2022 UEC European Track Championships – Women's team pursuit

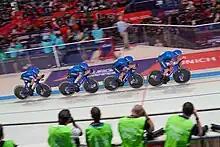
UEC Track Elite European Championships

The women's team pursuit competition at the 2022 UEC European Track Championships was held on 11 and 12 August 2022.